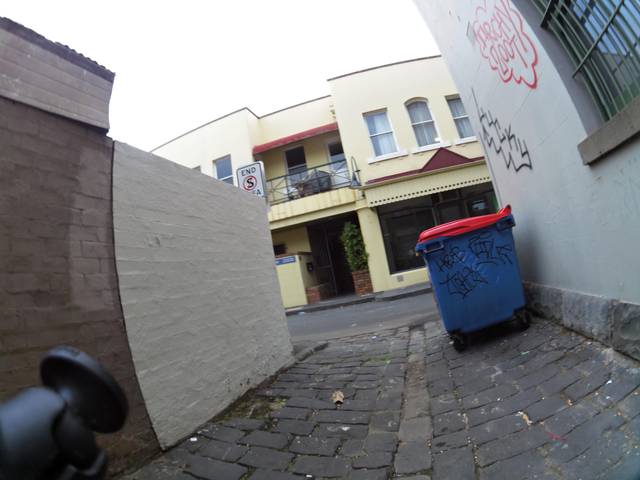
Region: Australia
Coordinates: -37.799, 144.968